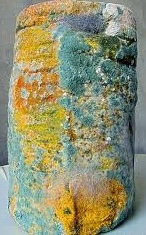
Label: trash